Elaine Scruggs

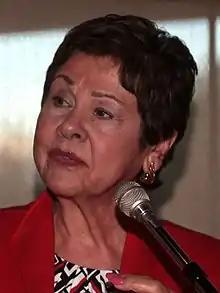
Scruggs in 2014

Elaine Scruggs (Non-Partisan), is the former mayor of Glendale, Arizona, relocated from Pasadena, California with her husband Larry in 1971. Scruggs served as mayor of Glendale from 1993 to 2013.